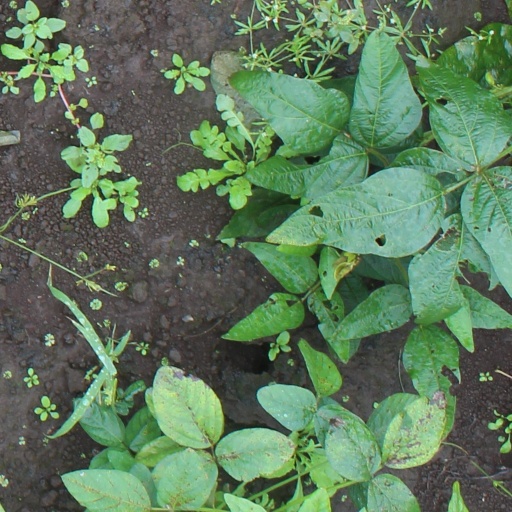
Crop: soybean